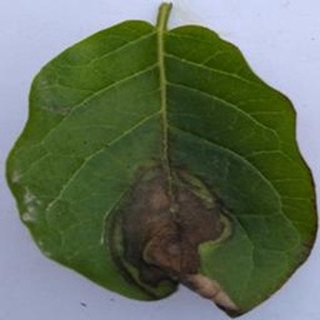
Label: potato_late_blight